Hayley Williams

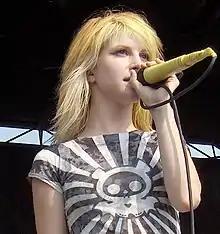

Williams was discovered in 2003 by managers Dave Steunebrink and Richard Williams, who signed the 14-year-old to a two-year production deal. At the time she was writing pop songs with songwriters in Nashville. Williams was introduced to Atlantic Records A&R Tom Storms through Richard Williams' attorneys Jim Zumwalt and Kent Marcus, and then signed to the label by Jason Flom. The label's original plan for their new artist was to make her a solo pop artist, but Williams objected to this, saying that she wanted to be part of a band and play pop punk music.